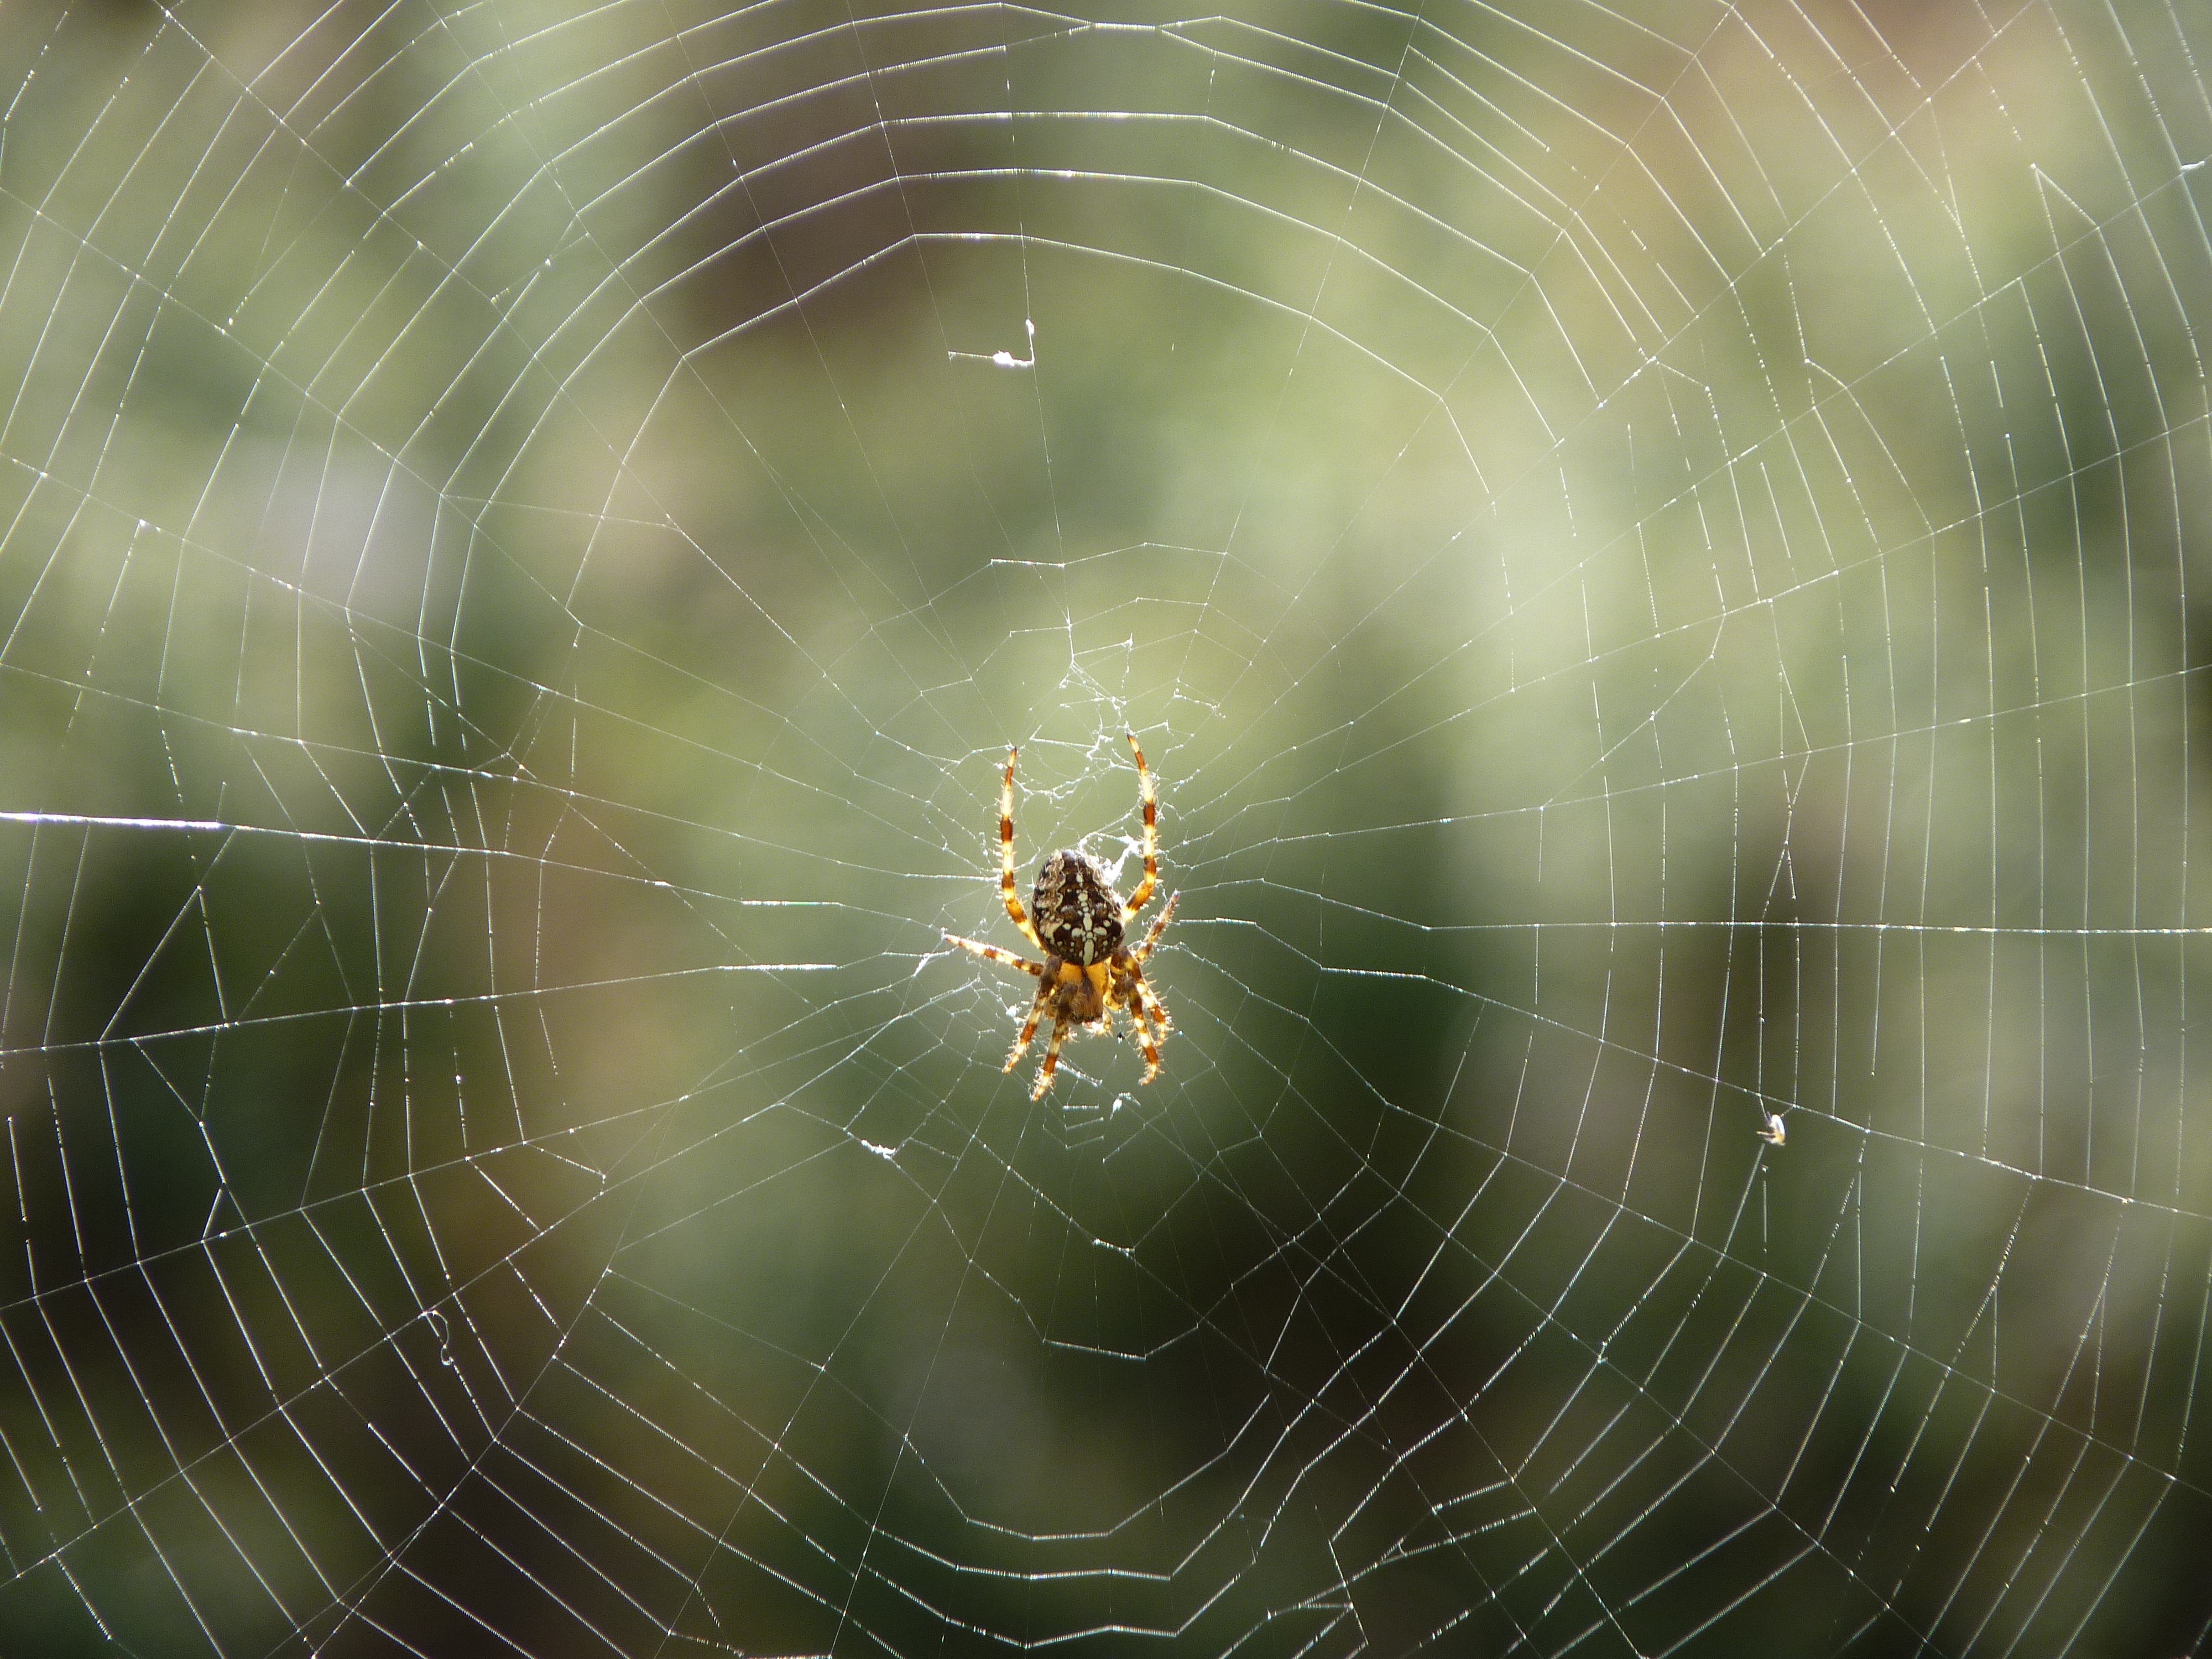
nature, insect, close, fauna, material, invertebrate, spider web, close up, spider, arachnid, network, macro photography, arthropod, european garden spider, araneus, orb weaver spider